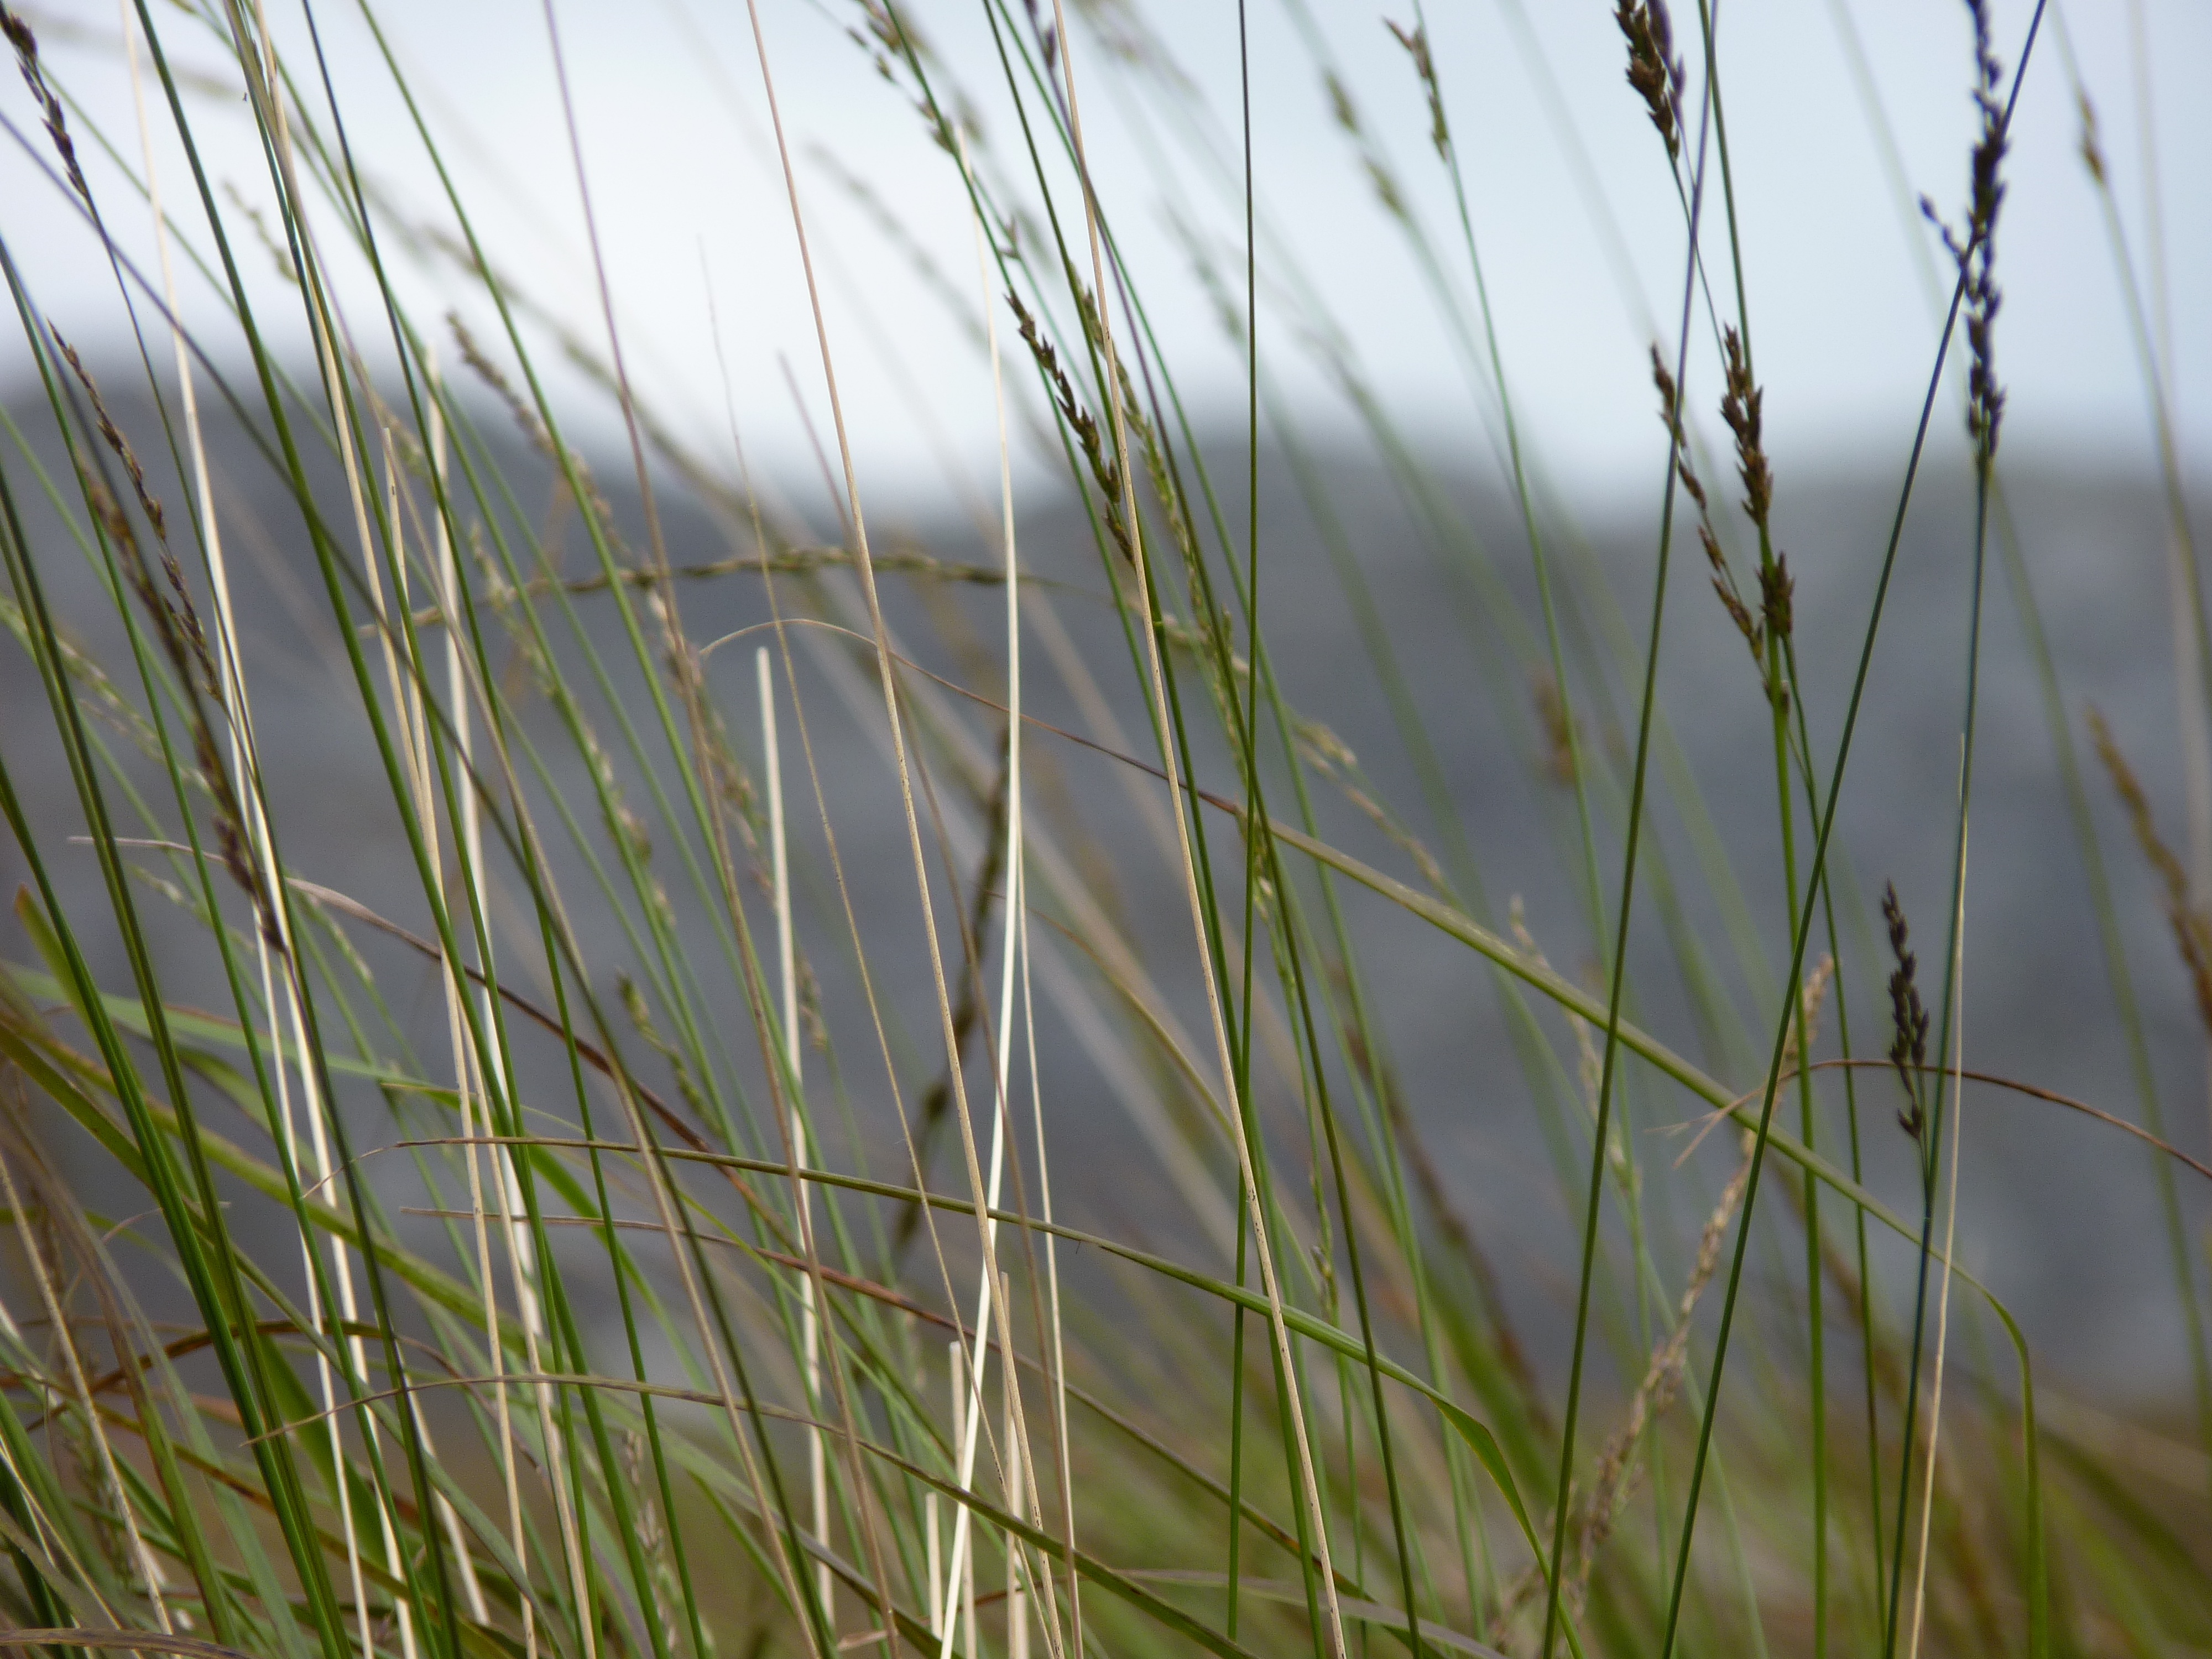
grass, branch, plant, field, meadow, prairie, leaf, flower, green, close, twig, grassland, wetland, ecosystem, grasses, halme, flowering plant, grass family, plant stem, land plant, phragmites